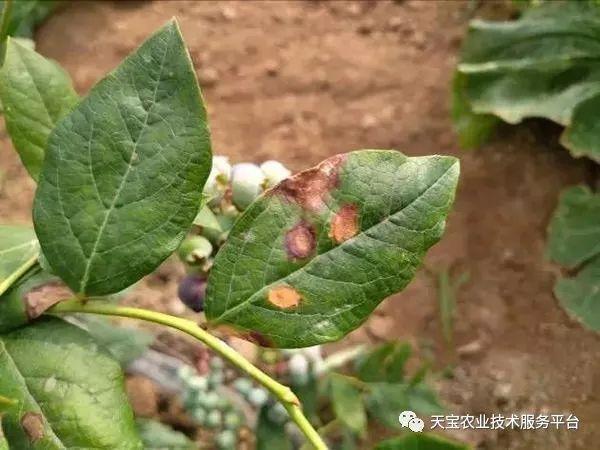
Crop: blueberry
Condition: rust